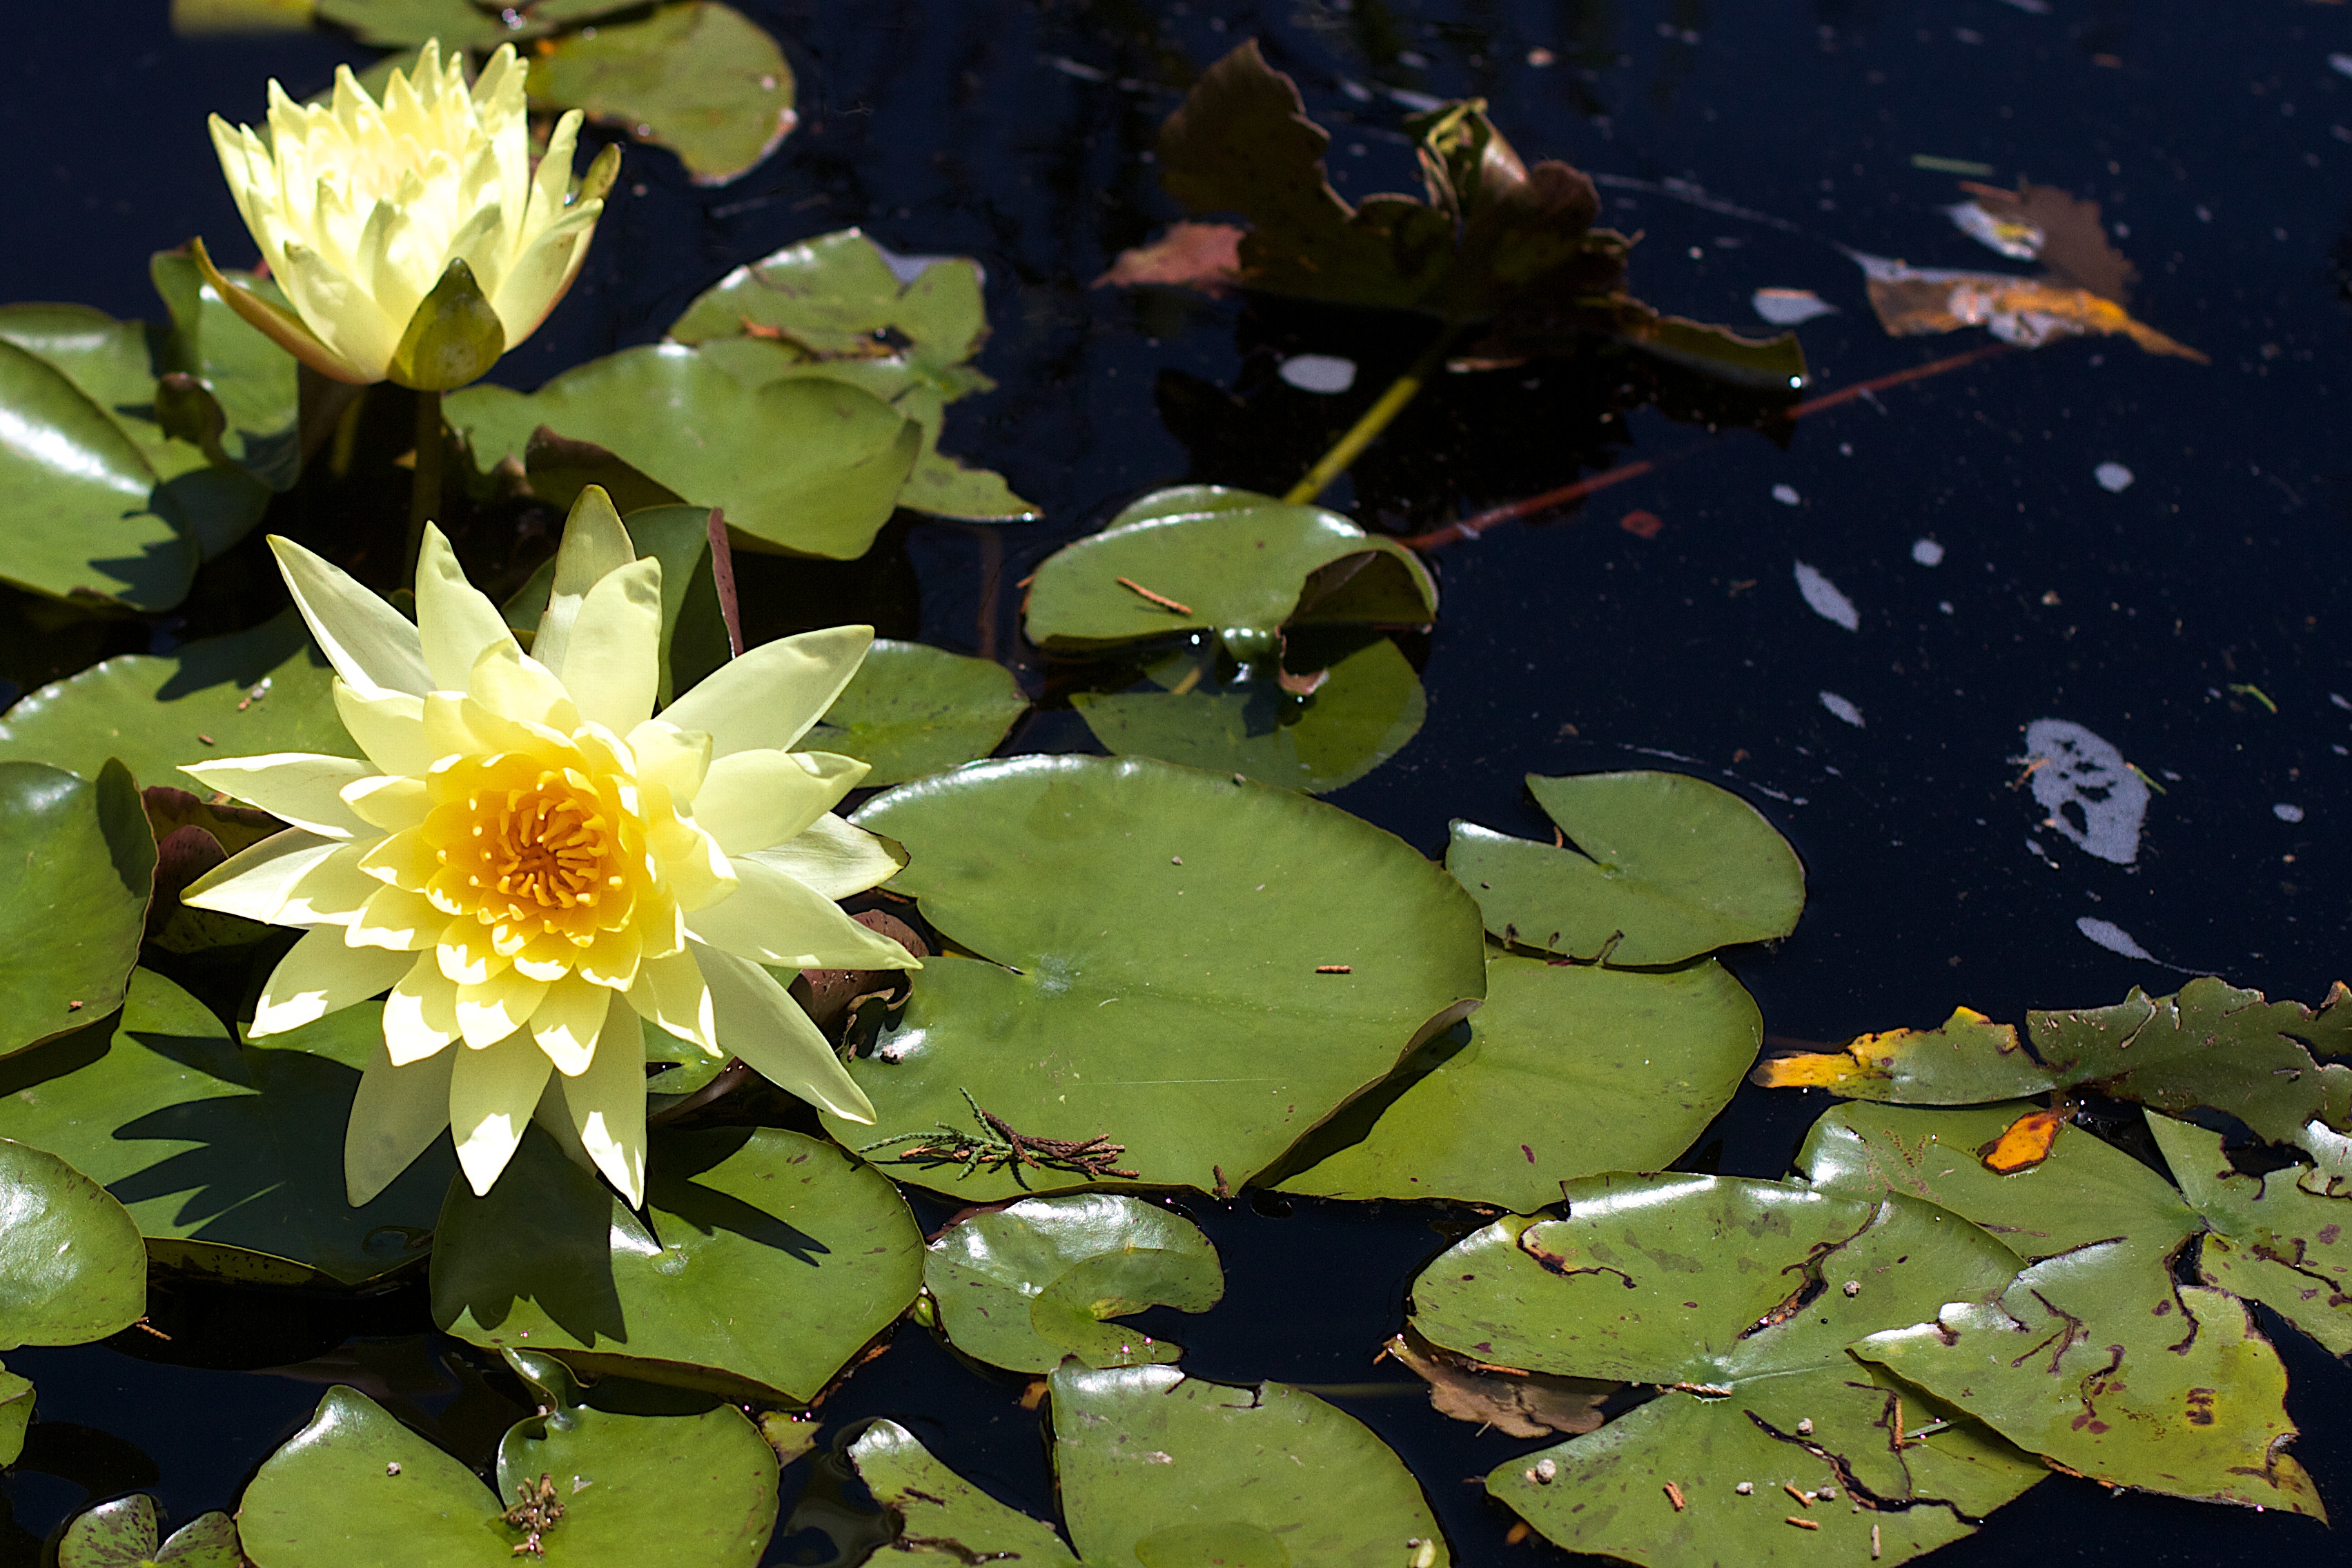
nature, plant, leaf, flower, petal, pond, botany, yellow, aquatic plant, flora, flowering plant, land plant